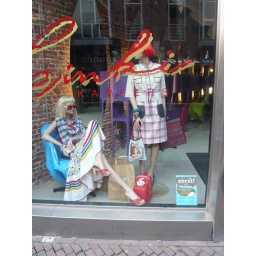
Made a sign for eerst!, they're showing eerst!-stuff in the windows of Kinki Kappers Enschede